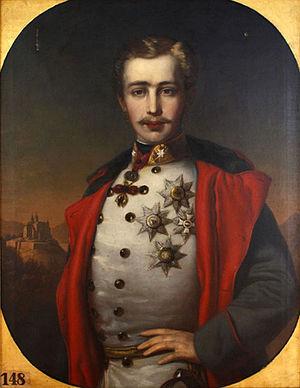
Marguerite Caroline Frédérique Cécile Auguste Amélie Joséphine Elisabeth Marie Jeanne de Saxe, née le 24 mai 1840 à Dresde et morte le 15 septembre 1858 à Monza, fut par mariage la belle-sœur de l'empereur François-Joseph Ier d'Autriche.